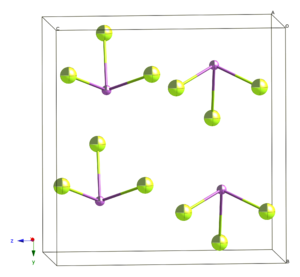
Le trifluorure d'antimoine, aussi appelé réactif de Swart, est un composé chimique de formule SbF₃. A température ambiante, il se présente sous la forme d'un solide cristallin gris clair utilisé comme pigment et dans les céramiques.